Allen Bellman

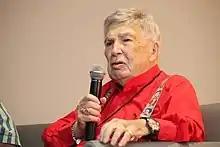
Bellman at the Florida Supercon in 2012

As a child in New York City, Bellman became enchanted by comics when he saw a copy of "Action Comics" #1 and purchased it. He first began working for Timely Comics/Atlas Comics in 1942 after seeing an advertisement in the newspaper, with one of his first assignments being on early Captain America stories.